William J. Howard

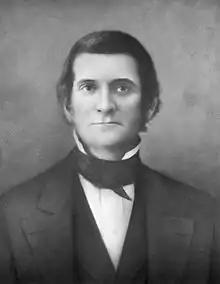
Portrait of William J. Howard, 1845–1846

William Jordan Howard (December 31, 1799 – October 2, 1862), served as Mayor of Pittsburgh from 1845 to 1846.